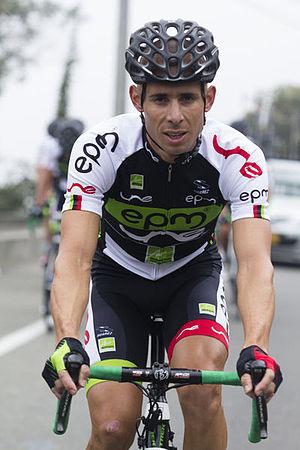
Rafael Aníbal Infantino Abreu, né le 28 août 1984 à La Vega en République dominicaine, est un coureur cycliste colombien.